The Country Beyond (1936 film)

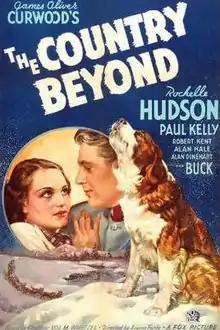
Theatrical release poster

The Country Beyond is a 1936 American drama film directed by Eugene Forde and written by Adele Comandini and Lamar Trotti. The film stars Rochelle Hudson, Paul Kelly, Robert Kent, Alan Hale, Sr., Alan Dinehart and Andrew Tombes. The film was released on April 24, 1936, by 20th Century Fox.